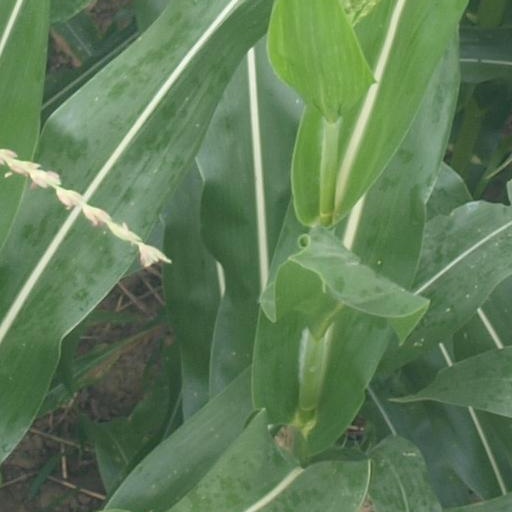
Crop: maize; corn